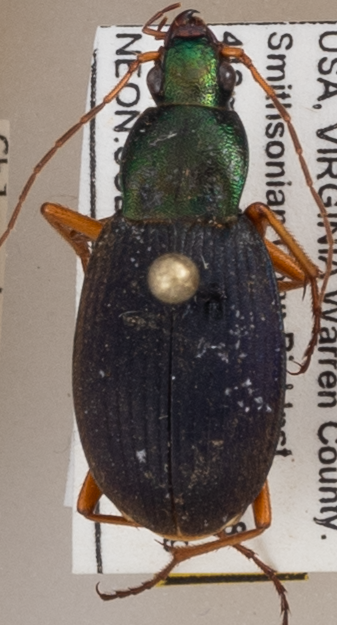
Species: Chlaenius aestivus
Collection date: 2020-09-24
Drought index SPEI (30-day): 0.662
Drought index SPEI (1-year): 0.38
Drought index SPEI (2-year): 1.01